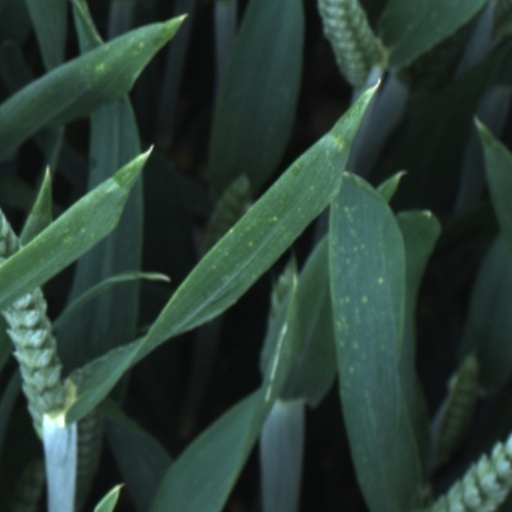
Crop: wheat